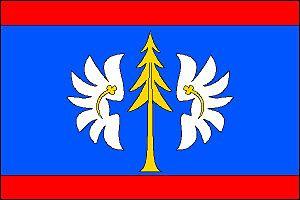
Druhanov est une commune du district de Havlíčkův Brod, dans la région de Vysočina, en République tchèque. Sa population s'élevait à 157 habitants en 2019.